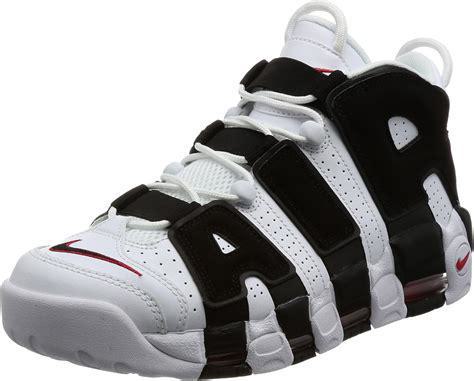
Brand: Nike
Model: Air More Uptempo 96